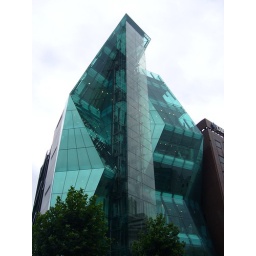
Unusually shaped office building in Shinjuku